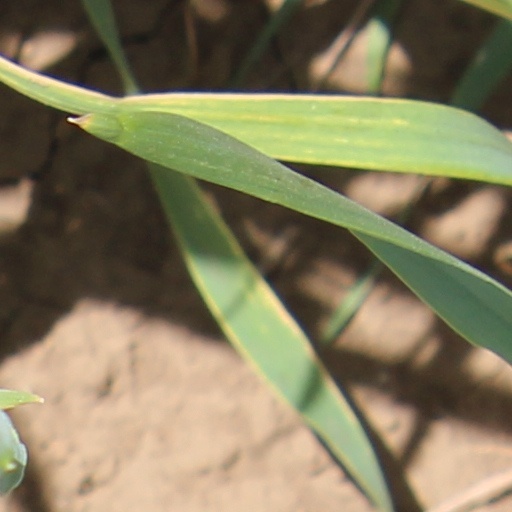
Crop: wheat